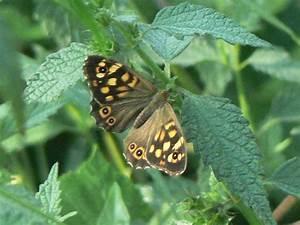
butterfly